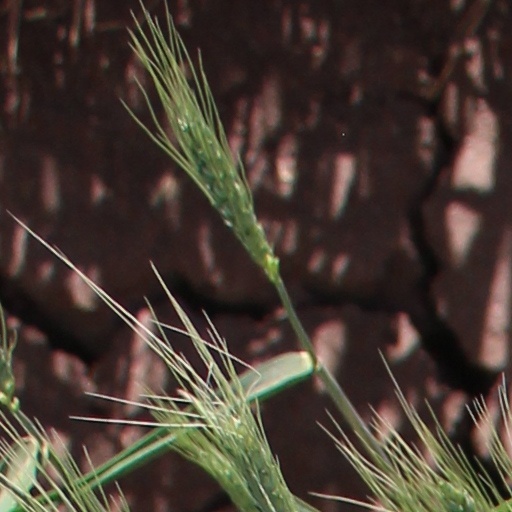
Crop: wheat